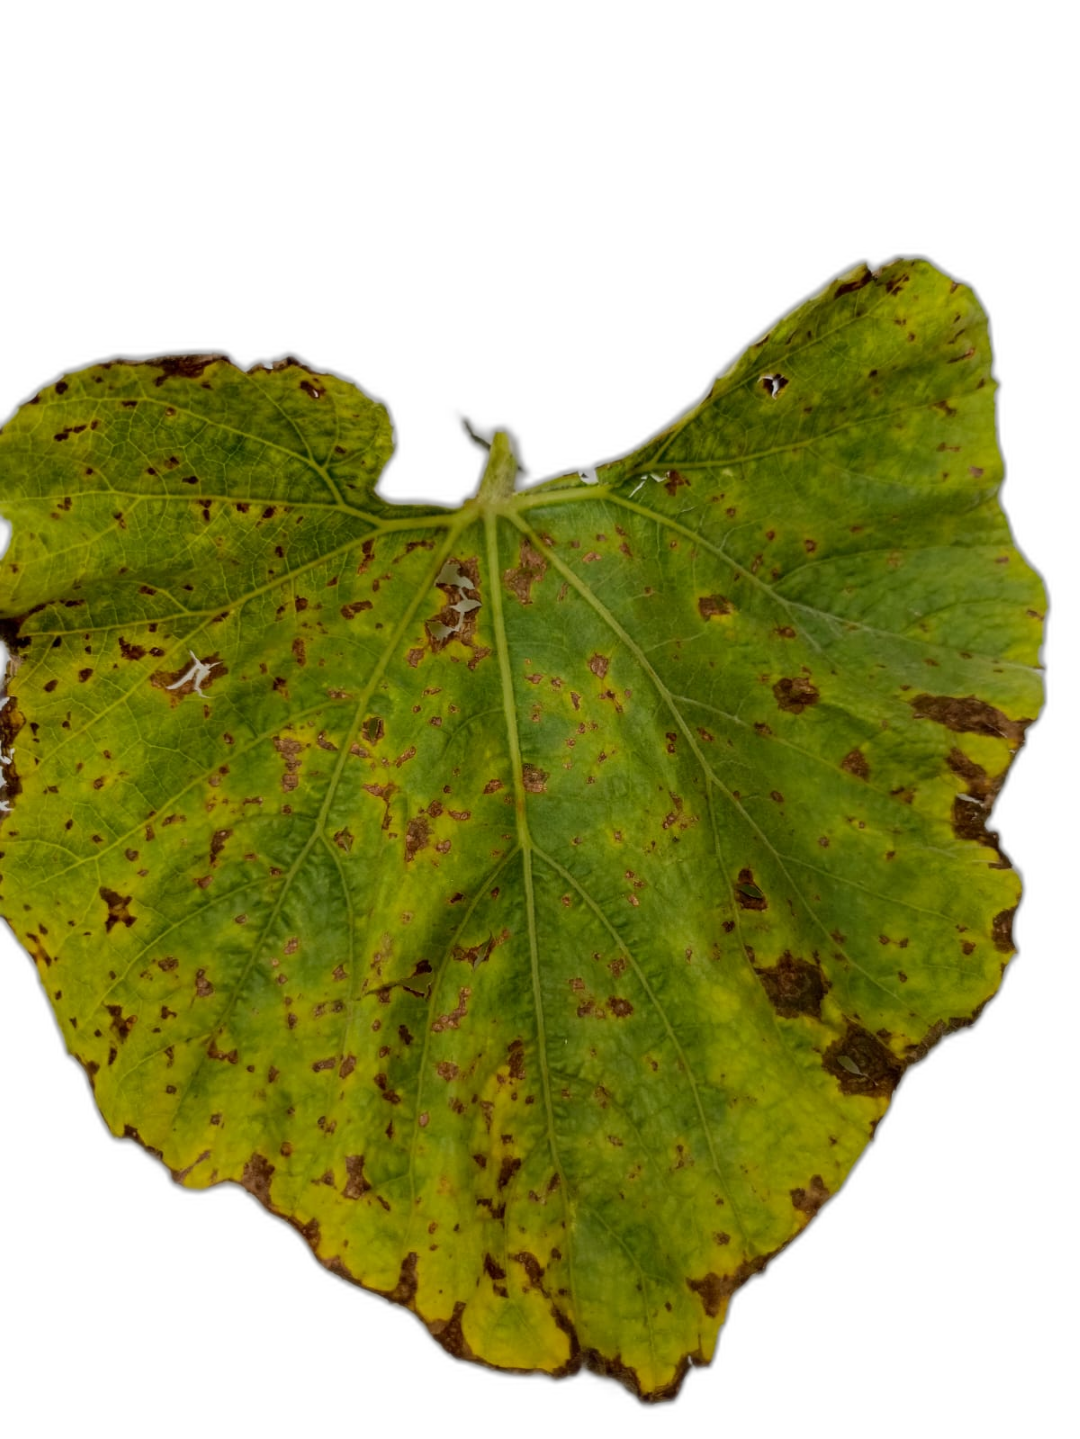
Crop: Bottle Gourd
Label: Anthracnose